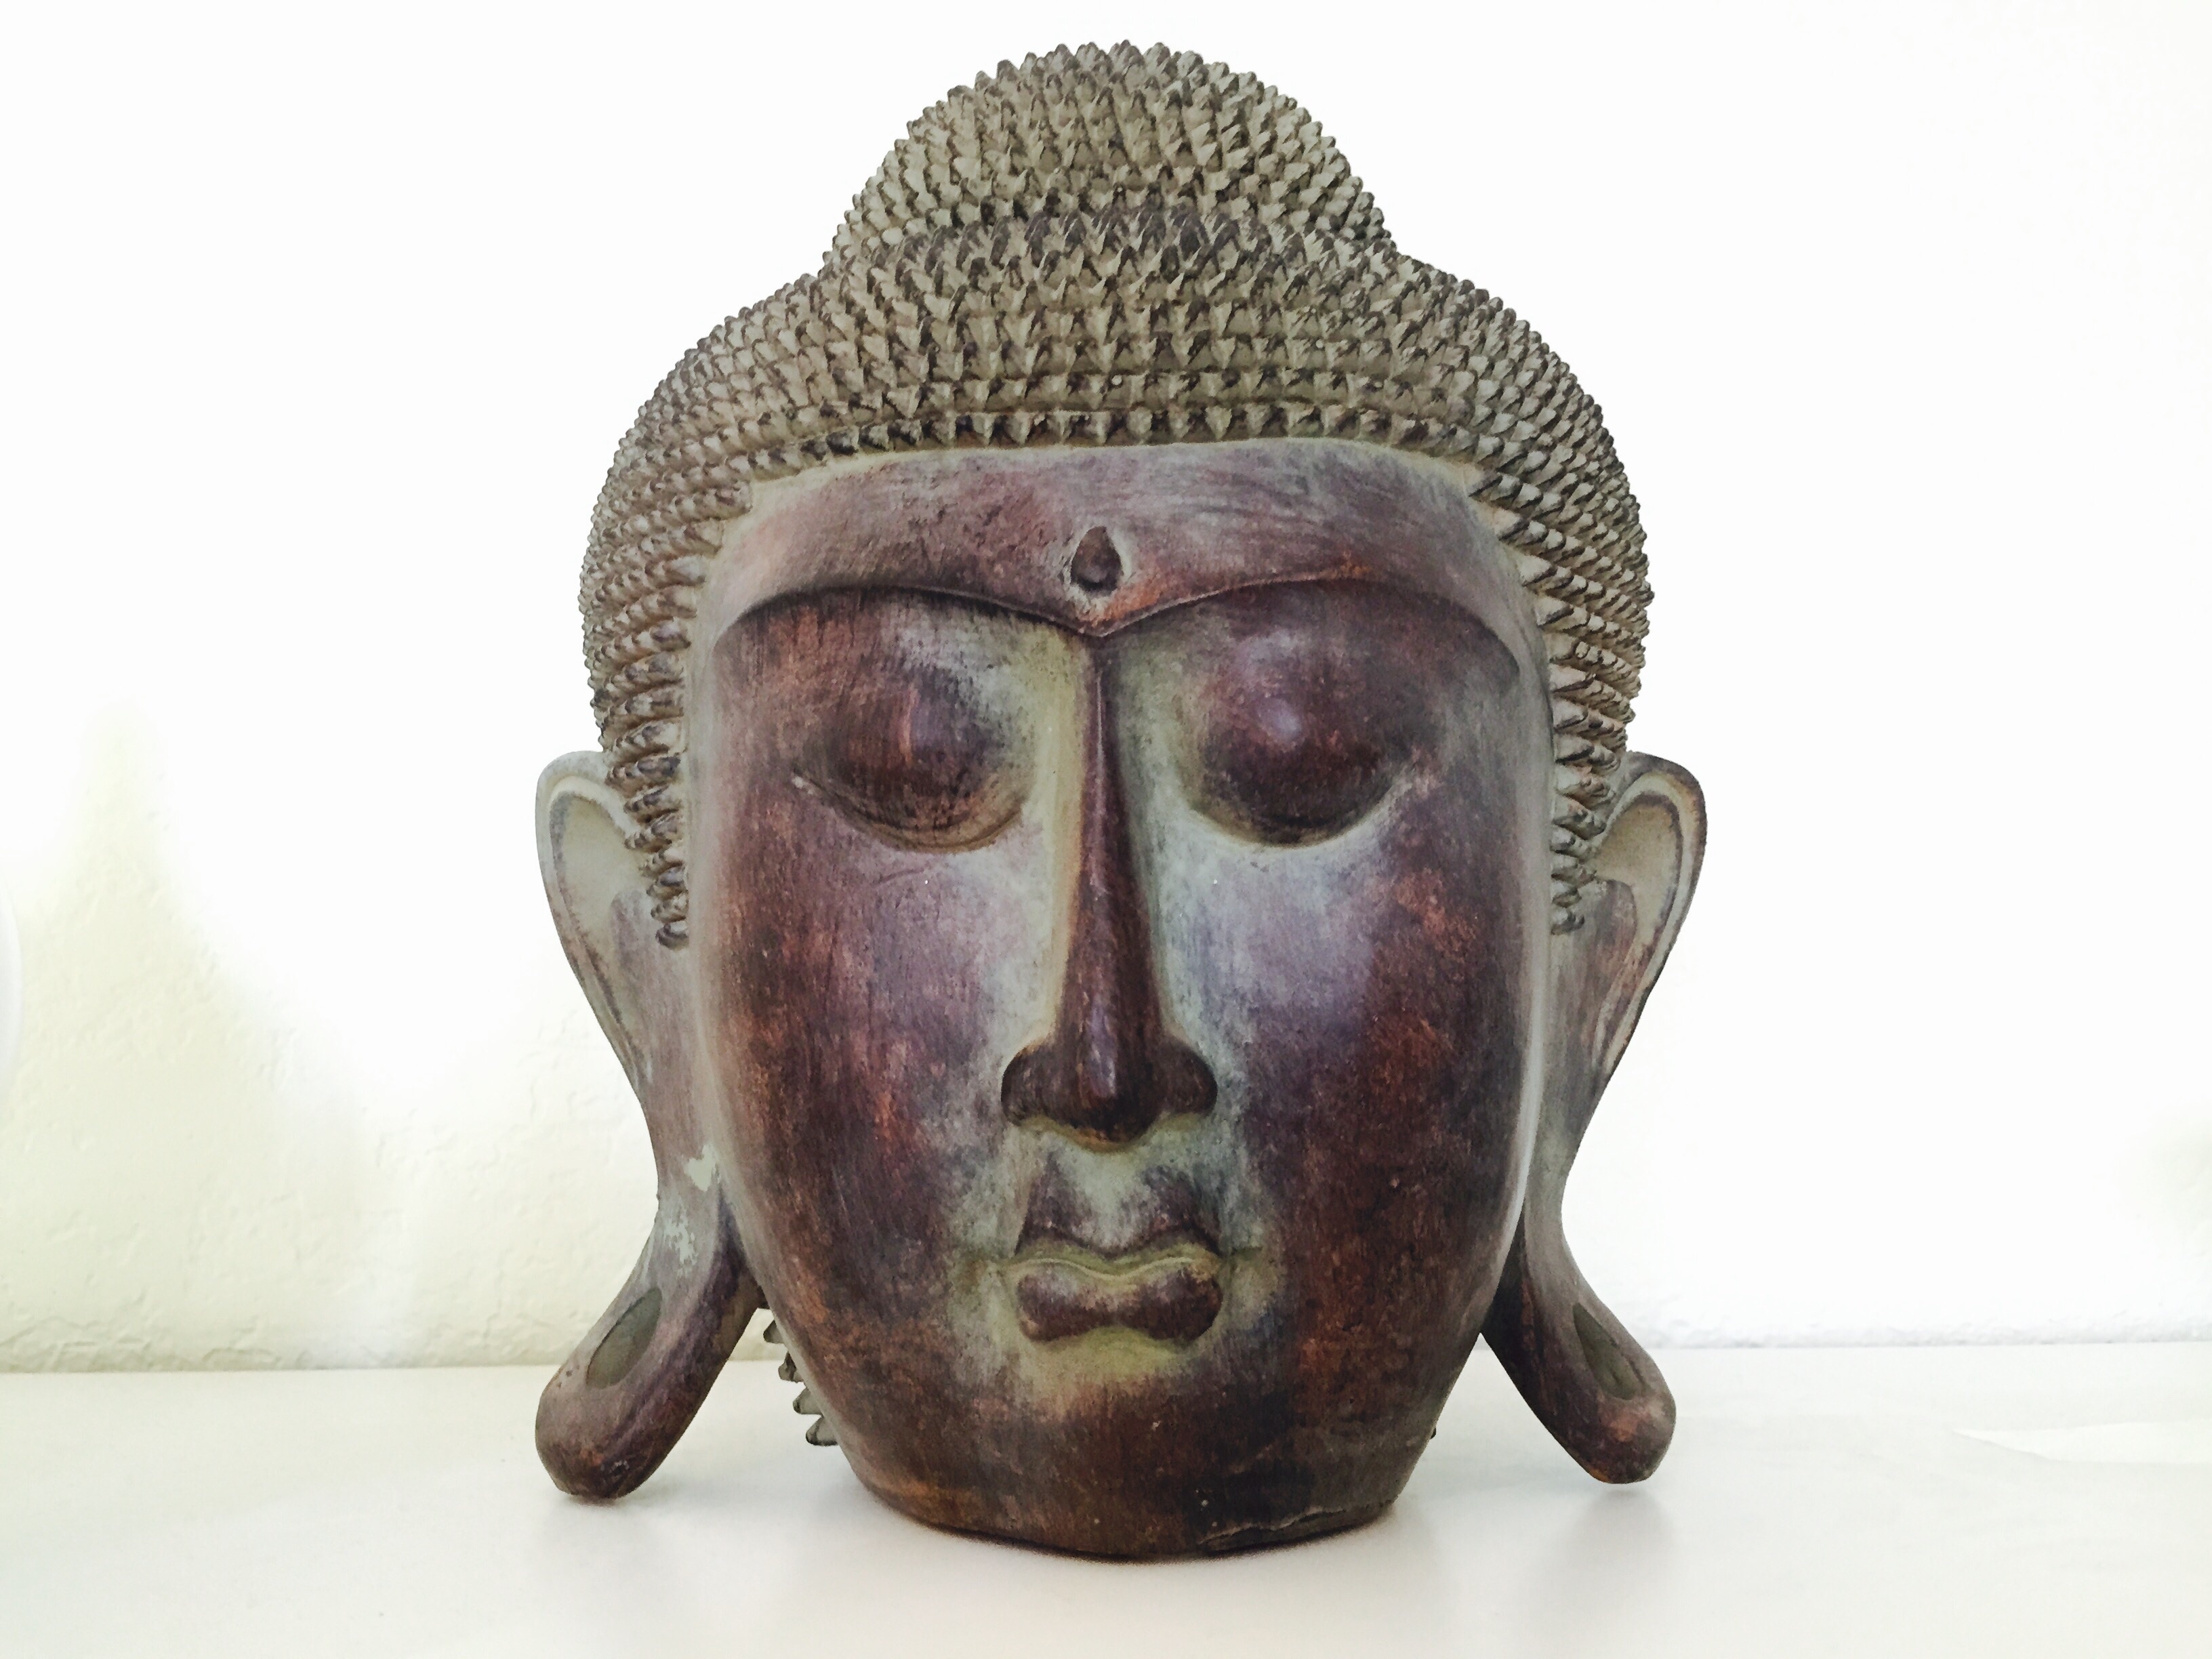
monument, statue, clothing, headgear, sculpture, art, mask, head, costume